Tilt Brush

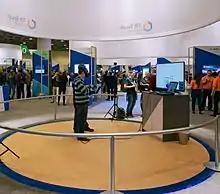
Demonstration of Tilt Brush at Google Cloud Next 2017

The application is designed for 6DoF motion interfaces in virtual reality. There is also a keyboard and mouse version, but this is not publicly available and is used only for development purposes. Users are presented with a virtual palette from which they can select a variety of brush types and colors. Movement of the handheld controller in 3D space creates brush strokes that follow in the virtual environment. Users can export their creations of room-scale VR pieces in .gltf, .fbx, .obj, .usd, .wrl, .stl and a native .json format. They can also capture snapshots, animated GIF images, .mpeg videos, or render 360 degree videos.